Nene Humphrey

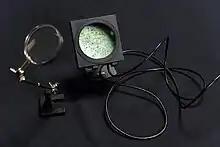
Installation view, This Like A Dream Keeps Other Time, 2023

The 2023 iteration shown at Catskill Art Space in Livingston Manor, NY, incorporated installations of Humphrey’s scroll drawings with photographs and video images of the microscopic amygdala that the artist has been working with at the LeDoux lab. In "Searching" (2021-2022) Humphrey displays these videos in scientific-looking boxes alongside magnifying glasses, recreating for the viewer the optical process from which she has been drawing for fifteen years.